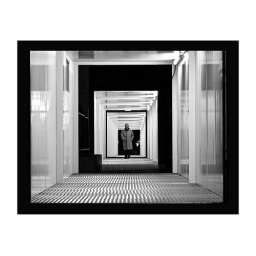
walking in a box